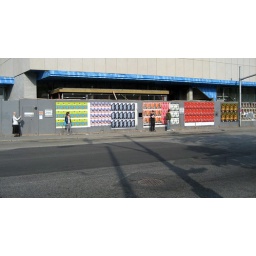
People standing by the road